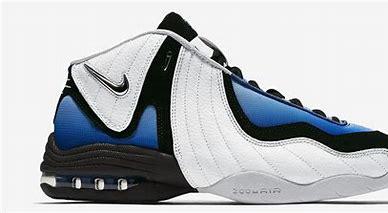
Brand: Nike
Model: Air 3